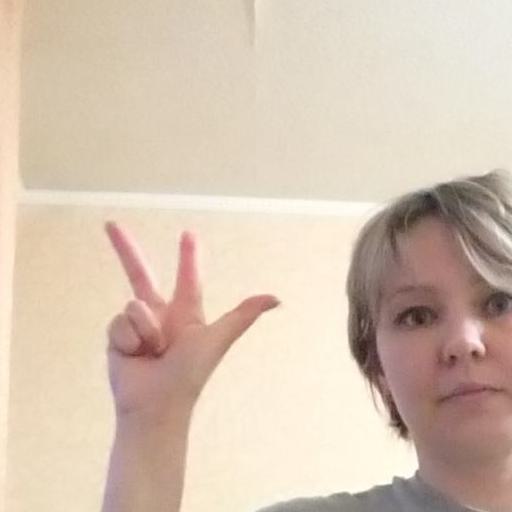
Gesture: three2